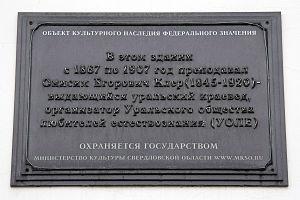
Onésime Clerc est un naturaliste neuchâtelois spécialiste de l'Oural. Il est le fondateur du Musée d'histoire naturelle d'Iekaterinbourg.